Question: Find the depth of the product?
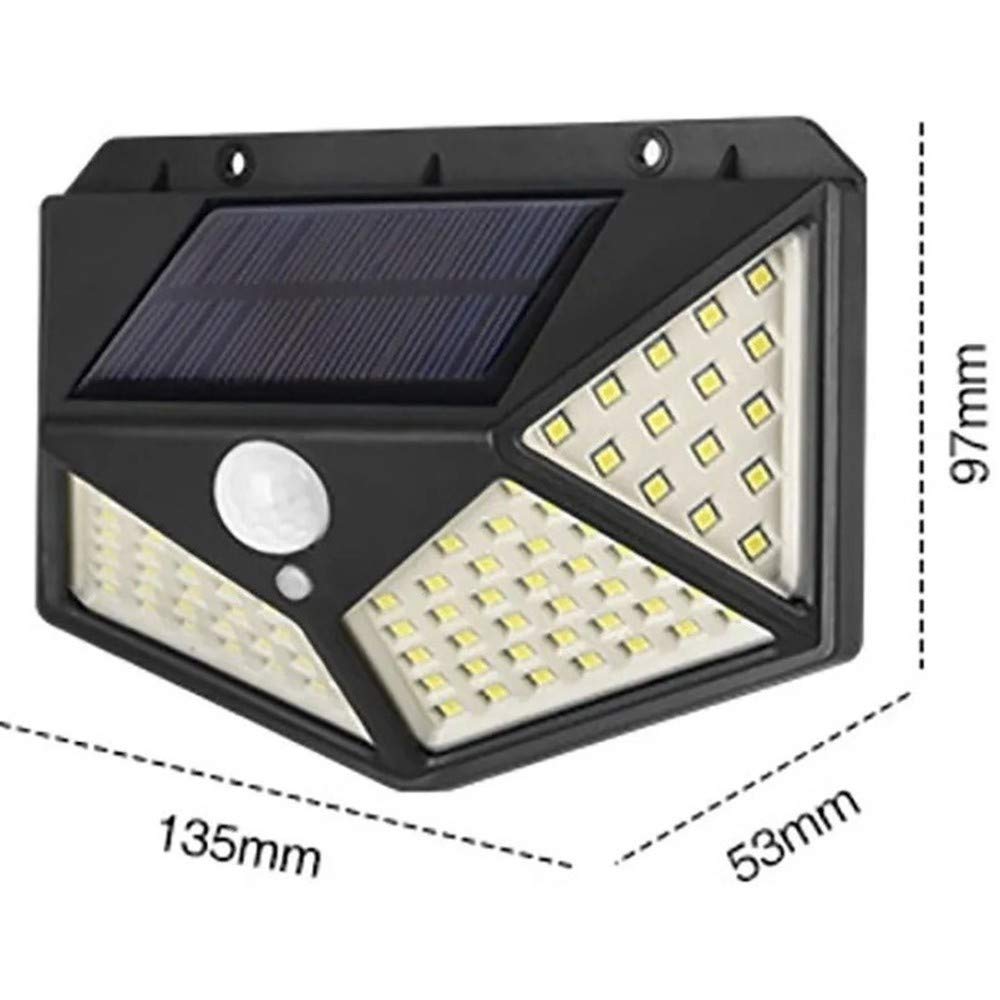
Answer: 135.0 millimetre